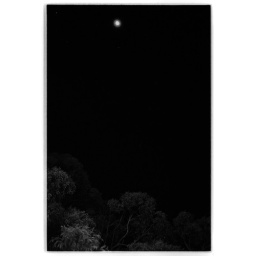
moon over castle hill